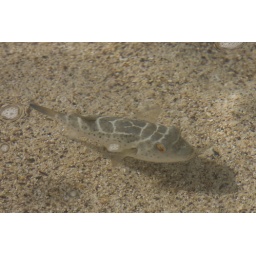
Fish in crystal clear water